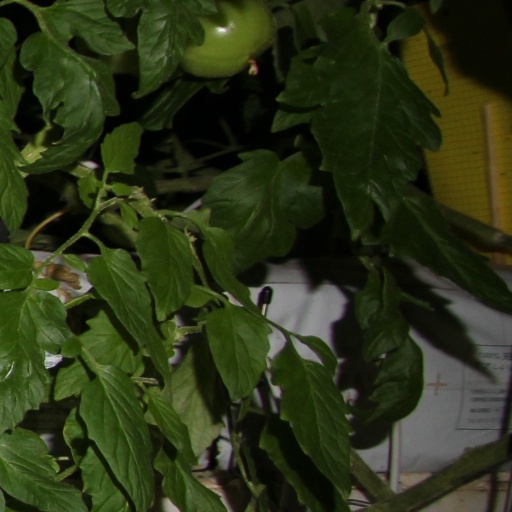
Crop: tomato